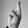
ASL letter: R